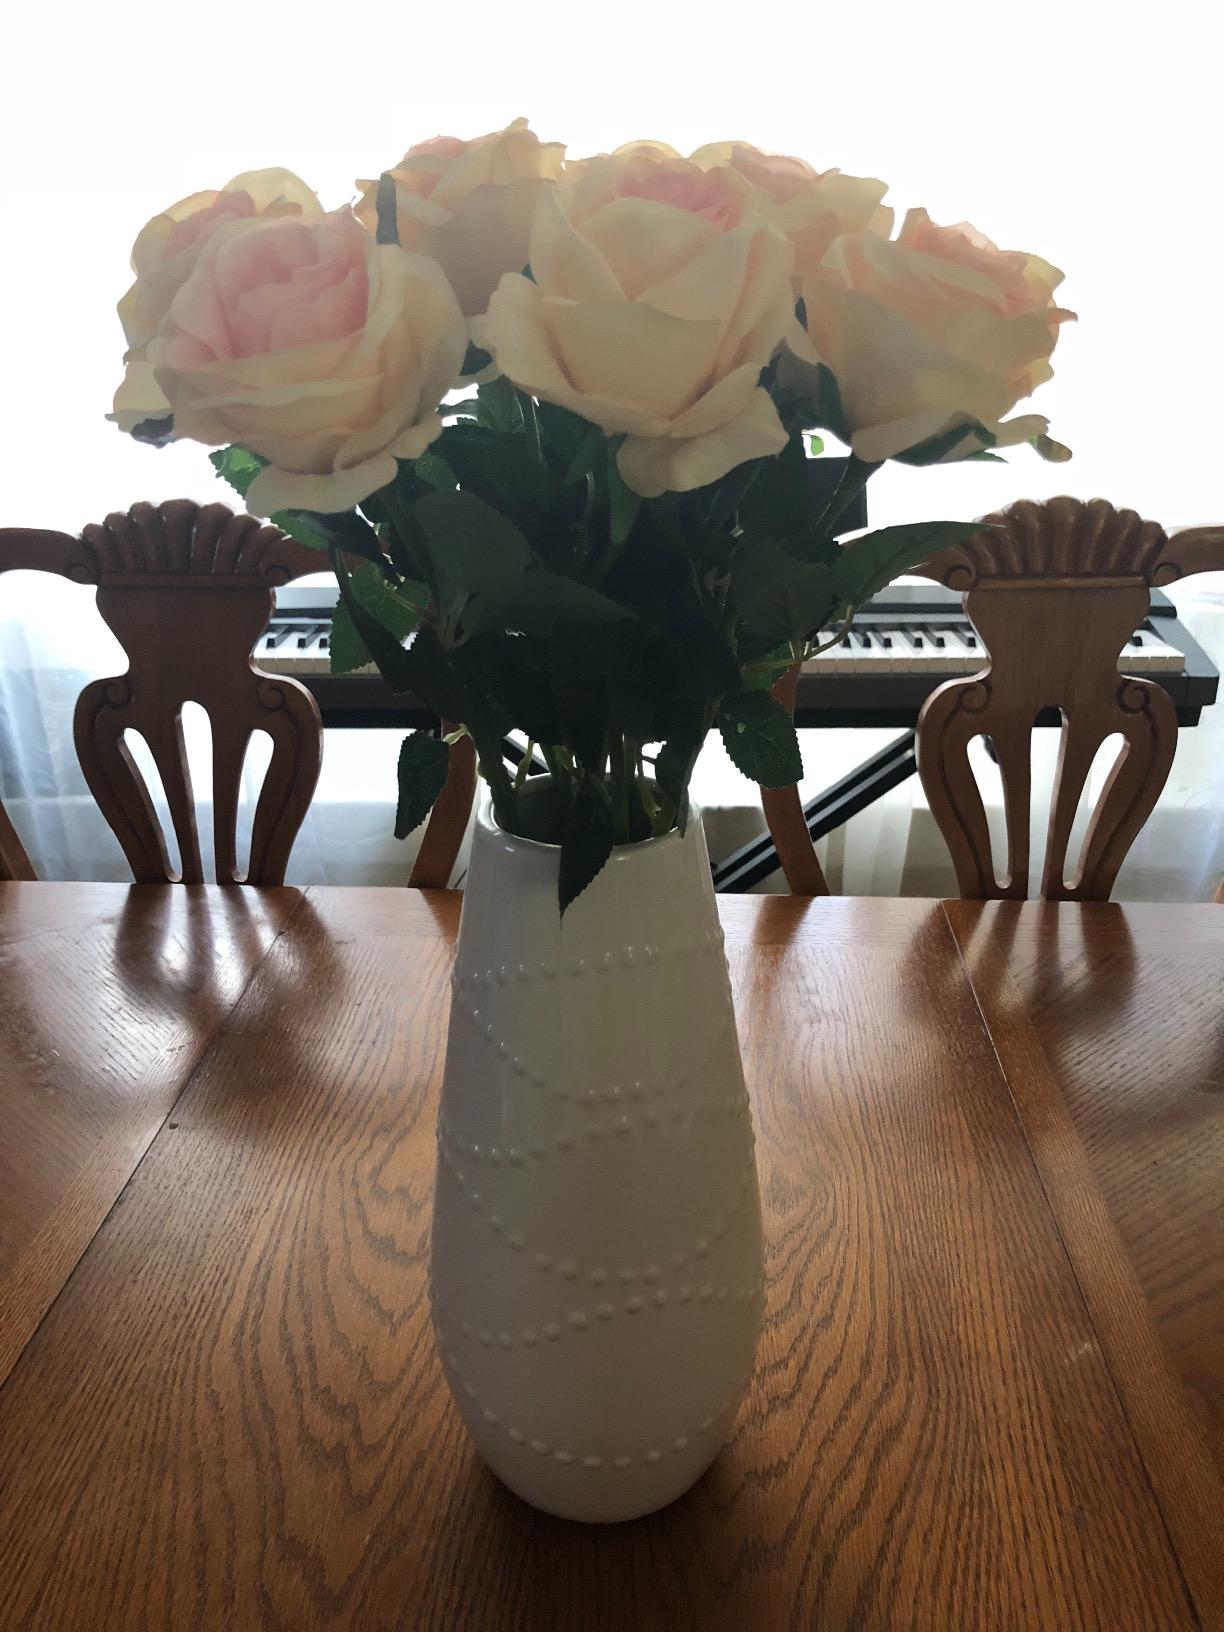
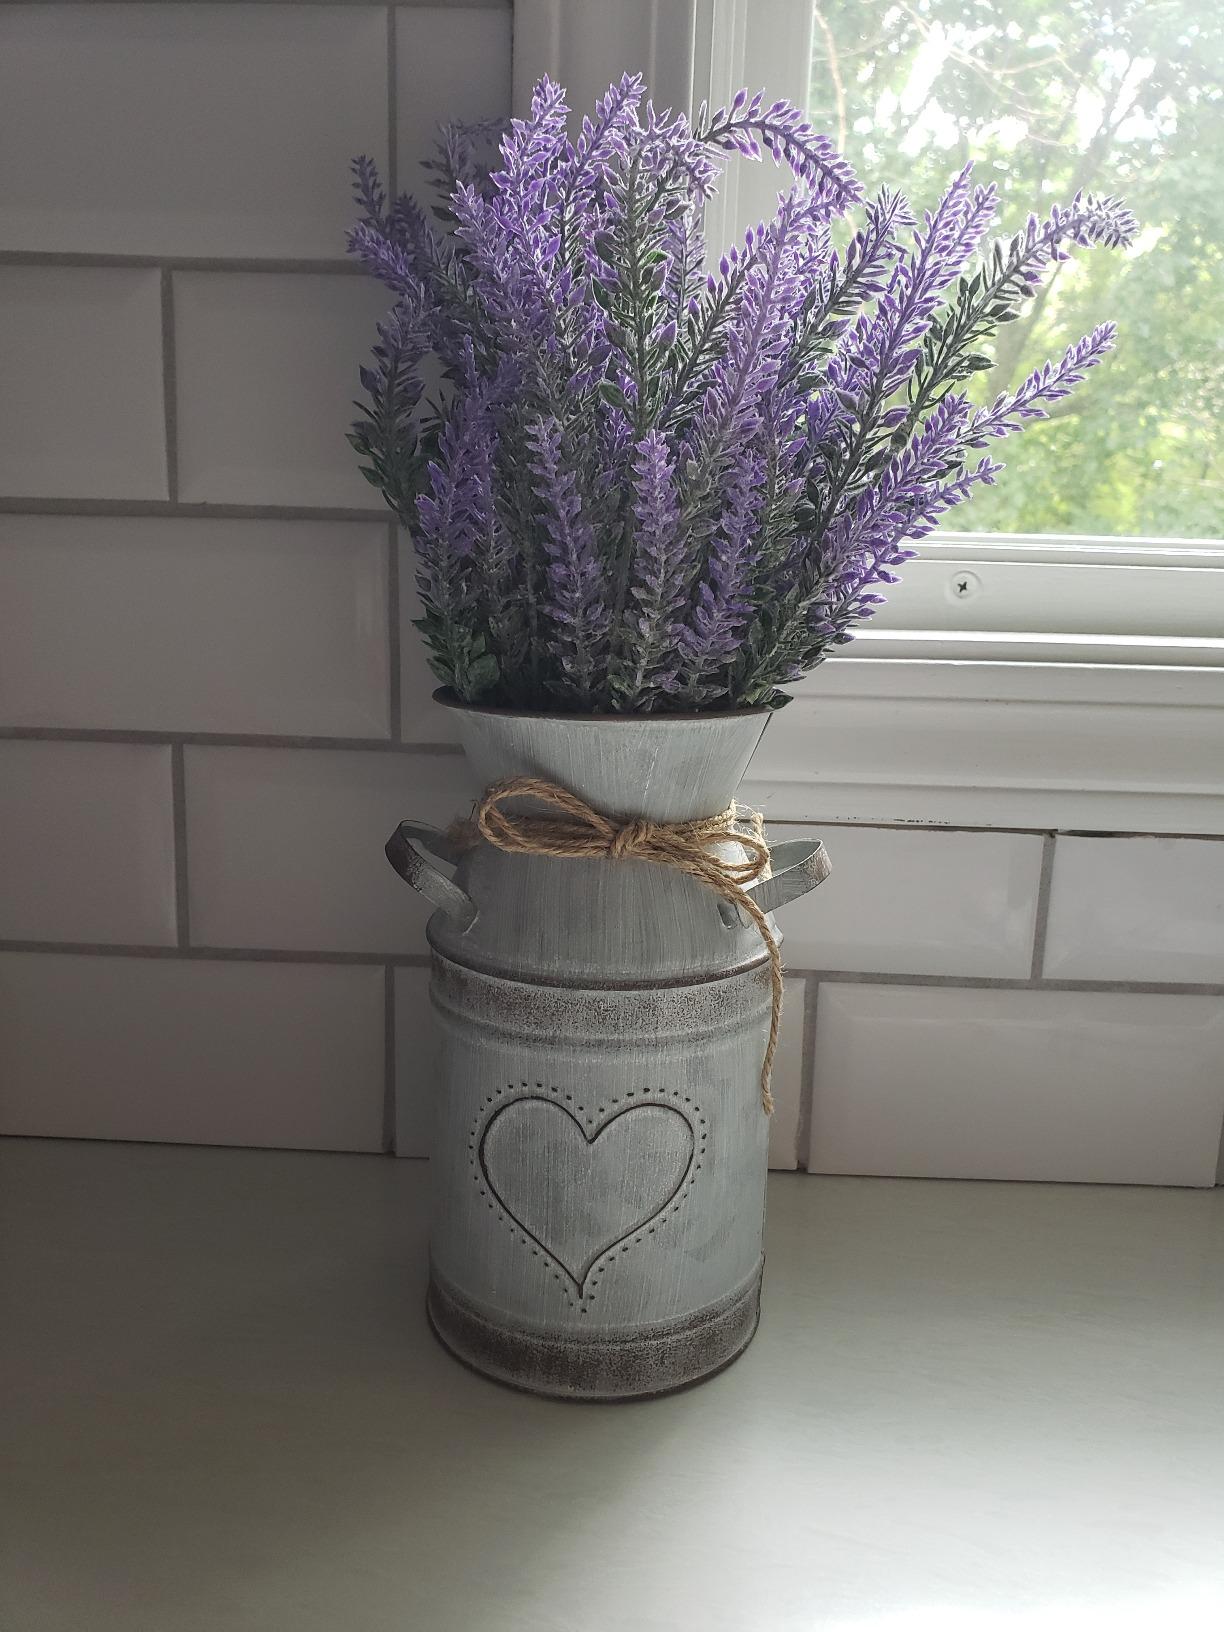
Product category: vase
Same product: no